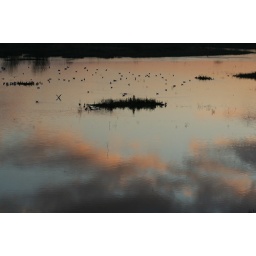
Kempton nature reserve, soon after sunrise. Fluffy cumulus clouds are reflected in the water and the birds are warming up.&lt;i&gt;IMG_10694, 30%&lt;/i&gt;